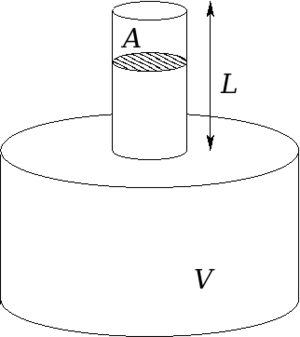
La résonance de Helmholtz est un phénomène de résonance de l’air dans une cavité. Le nom provient d’un dispositif créé dans les années 1850 par Hermann von Helmholtz afin de déterminer la hauteur des différents tons. Un exemple de résonance de Helmholtz est la résonance du son créé lorsque l’on souffle dans le haut d’une bouteille vide.